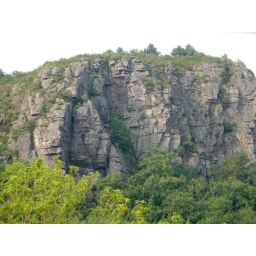
The rocks above Clecy and the Orne were a favourite place to spot rock climbers